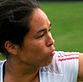
Age: 21